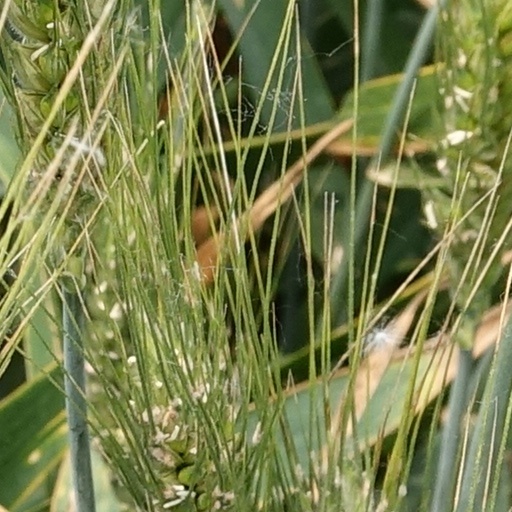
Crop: wheat